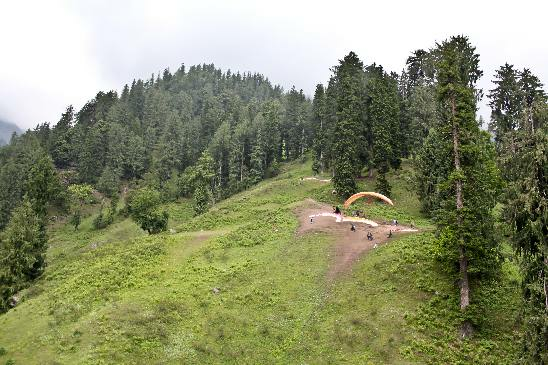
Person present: No